Trinity Episcopal Church (Owensboro, Kentucky)

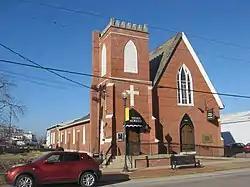
Front and western side

The Trinity Episcopal Church in Owensboro, Kentucky, is a historic church at 403 W. 5th Street. It was added to the National Register of Historic Places in 1972.